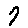
Label: 7